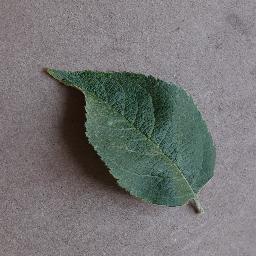
Label: Apple___healthy